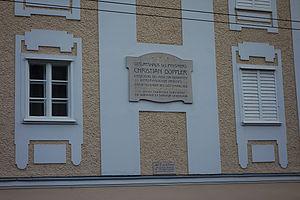
Maison natale de Christian Doppler à Salzbourg
Christian Andreas Doppler est un mathématicien et physicien autrichien, célèbre pour sa découverte de l'effet Doppler.